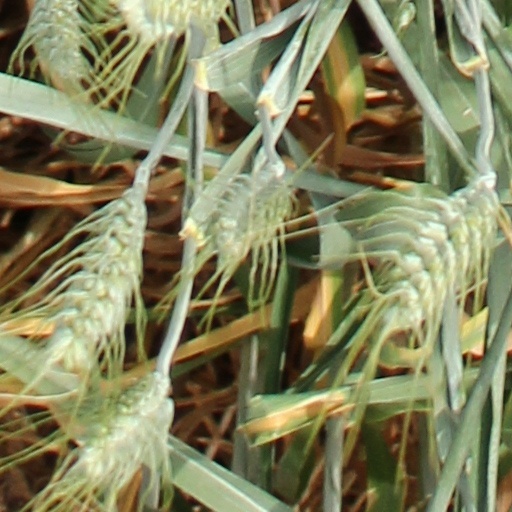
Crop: wheat